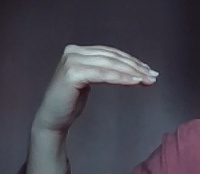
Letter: haa